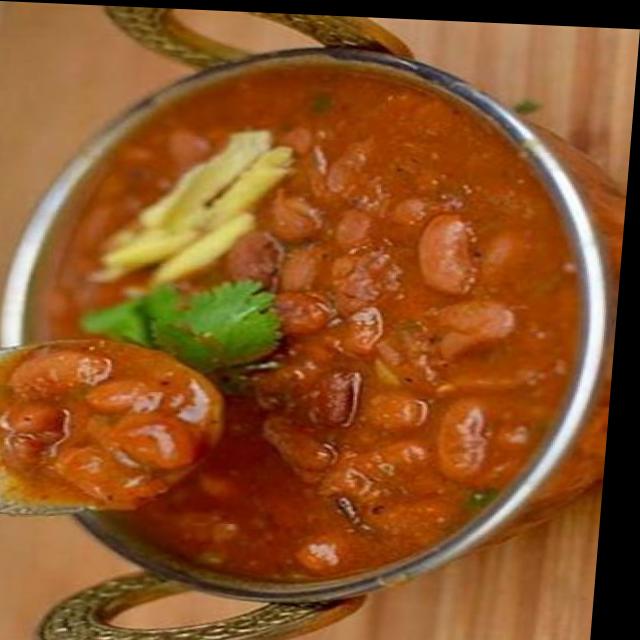
Dish: rajma_curry